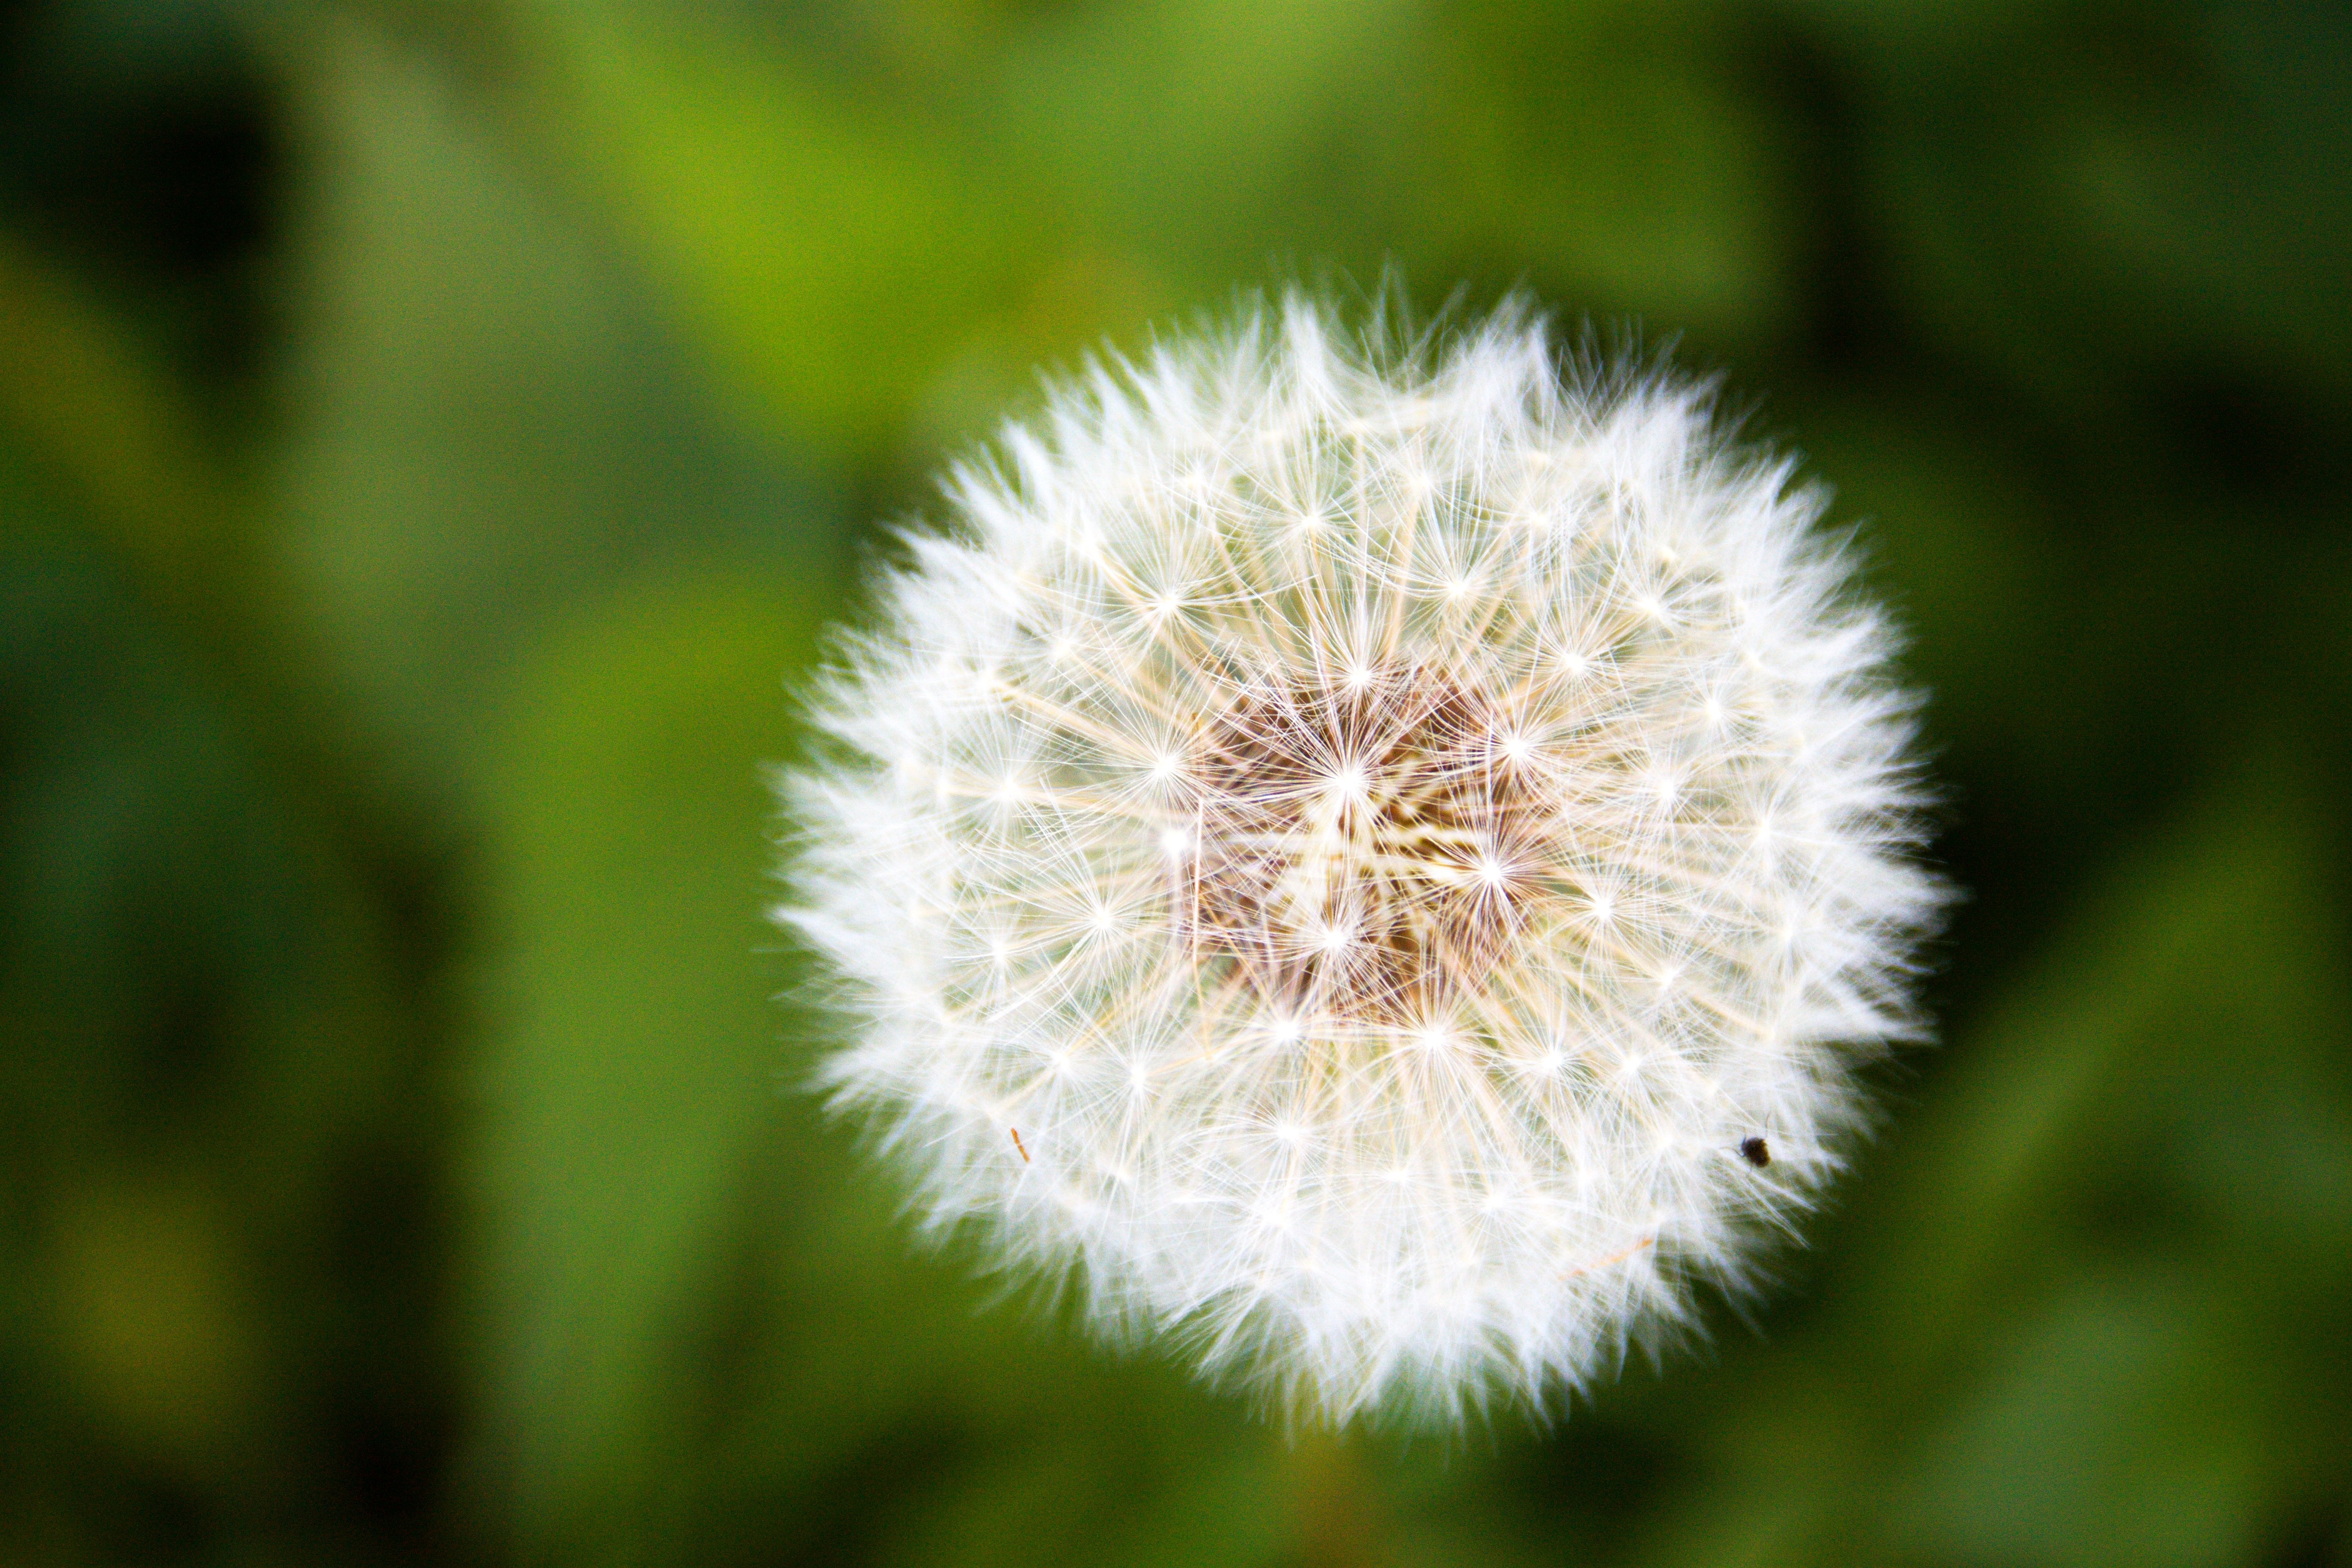
nature, grass, blossom, plant, white, field, photography, meadow, dandelion, flower, petal, bloom, daisy, green, botany, flora, wildflower, close up, thistle, macro photography, flowering plant, daisy family, plant stem, land plant